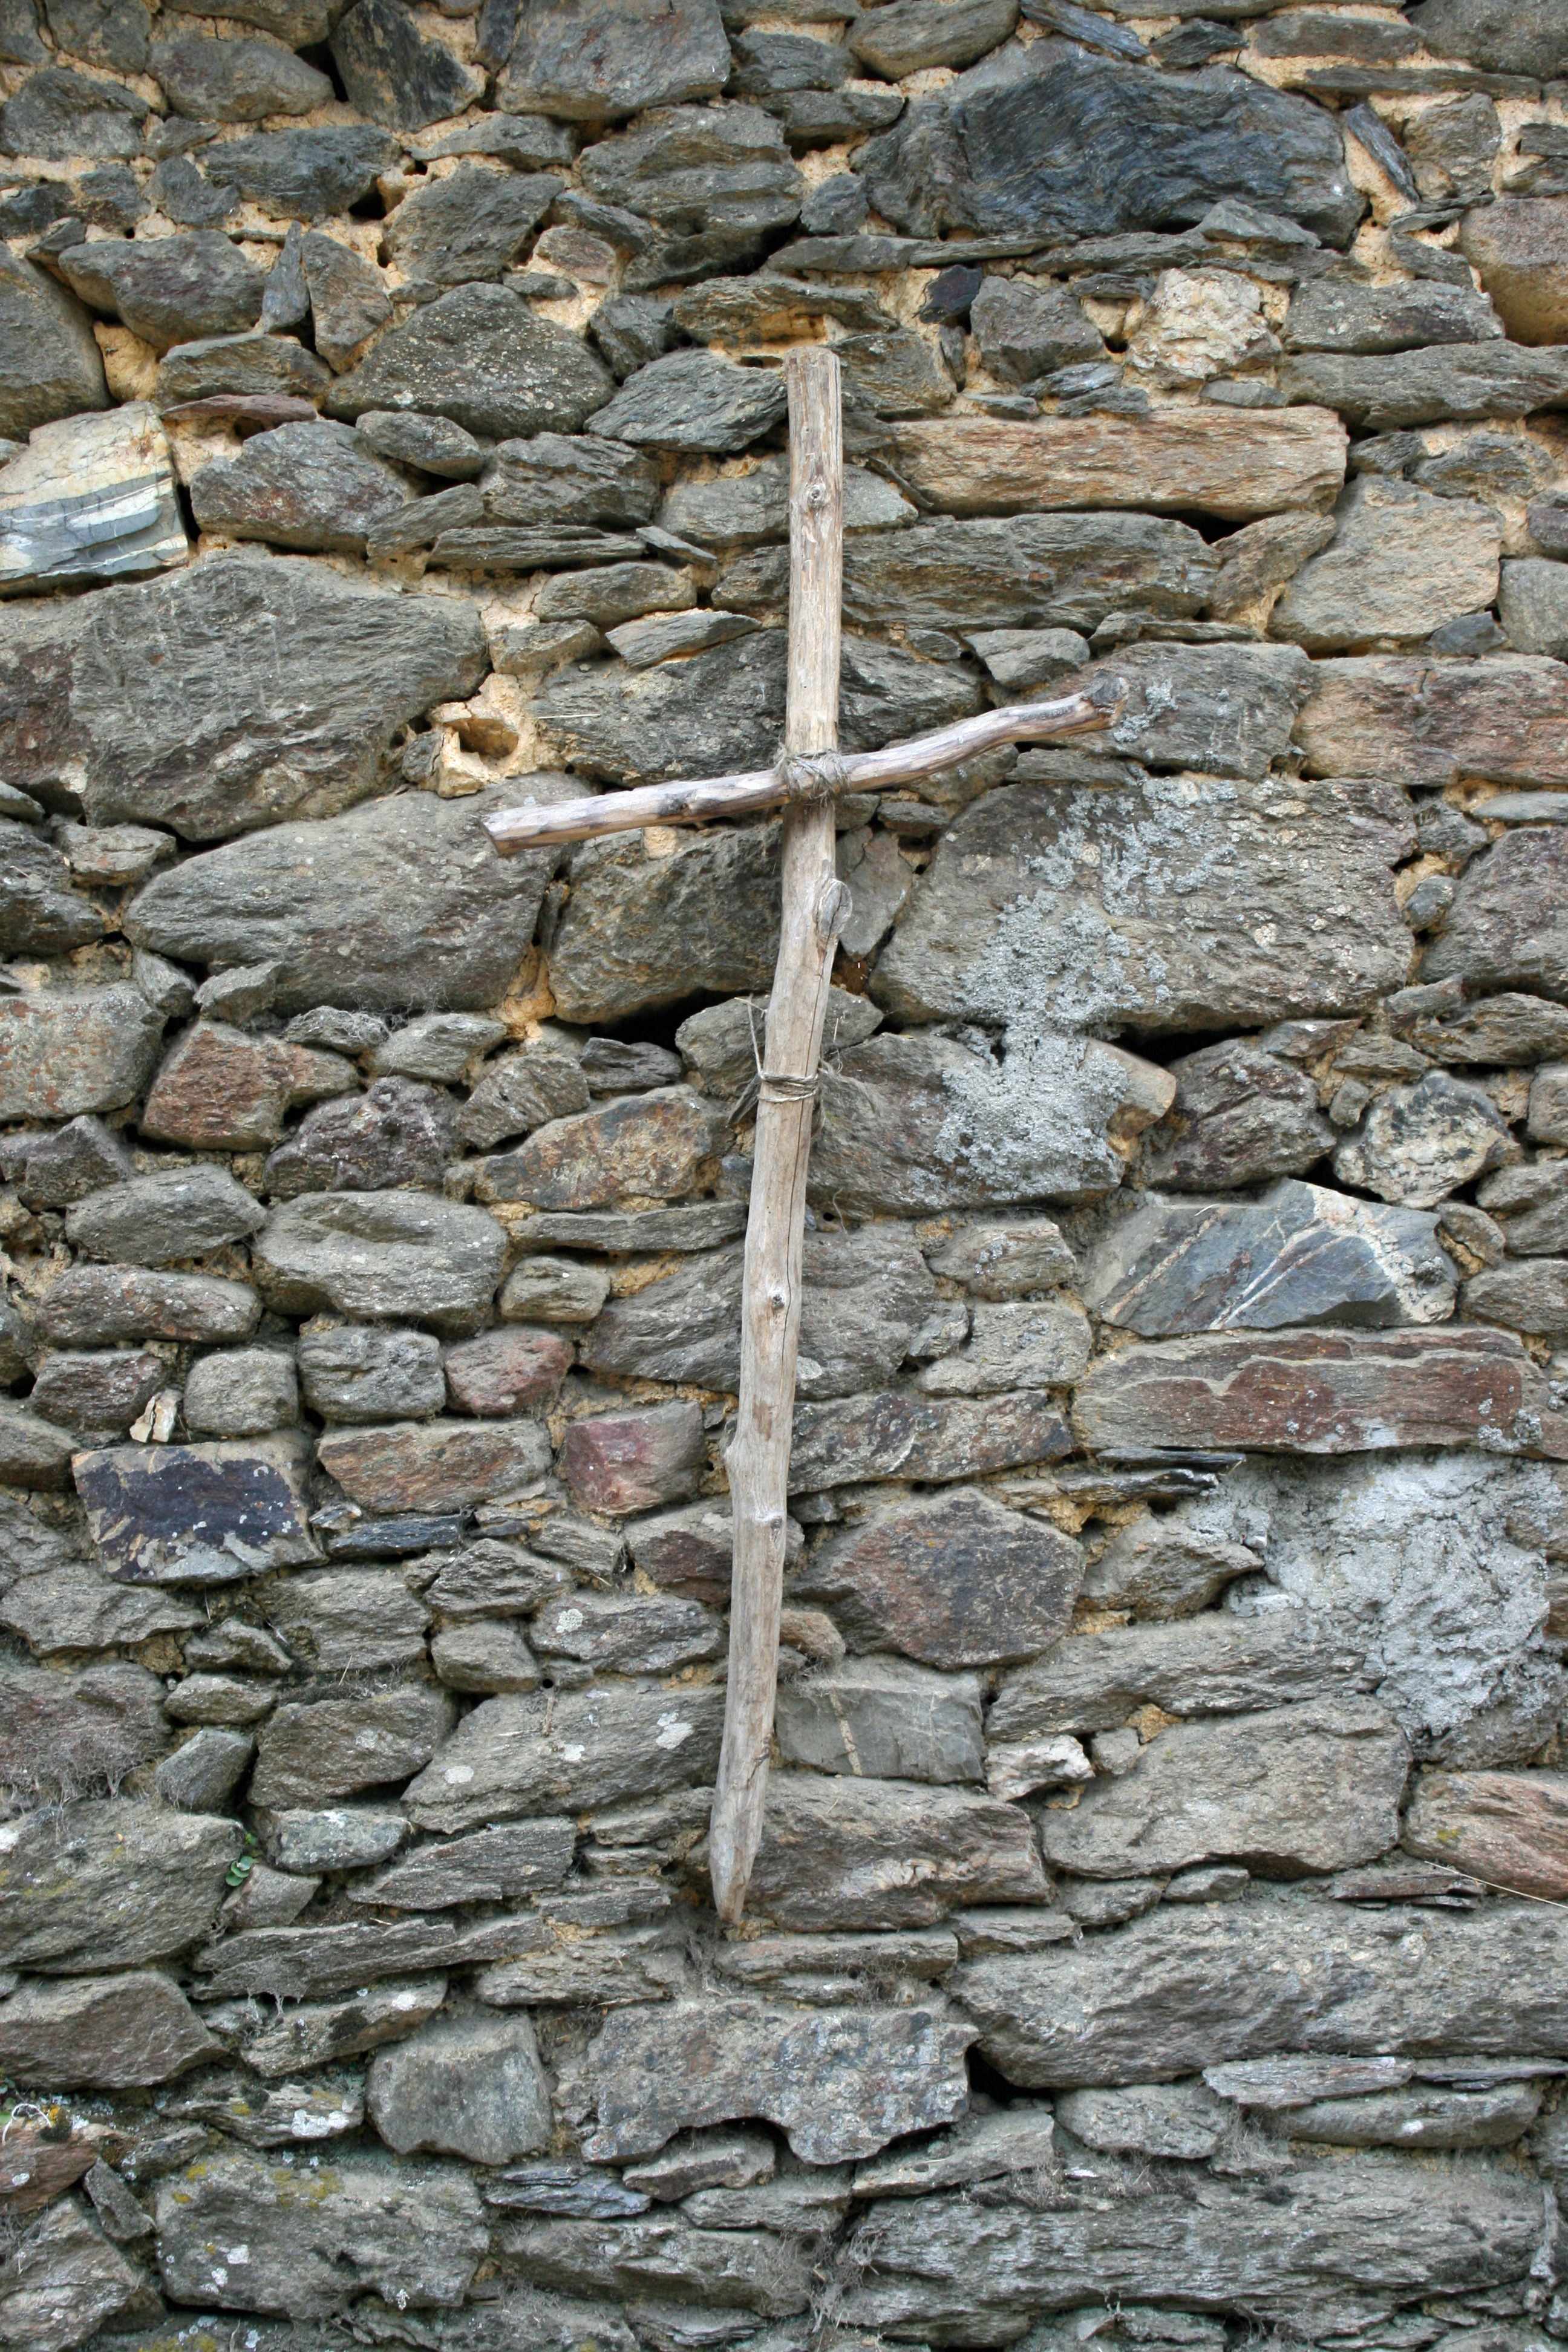
tree, rock, wood, texture, trunk, wall, stone wall, cross, material, geology, ruins, bedrock, flooring, ancient history, jakobsweg, camino de santiago